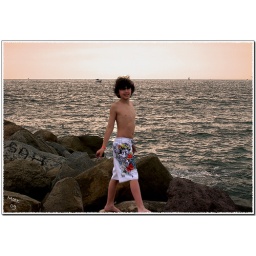
Matt is on the rock wall that goes out in the ocean. Mexico 2009.